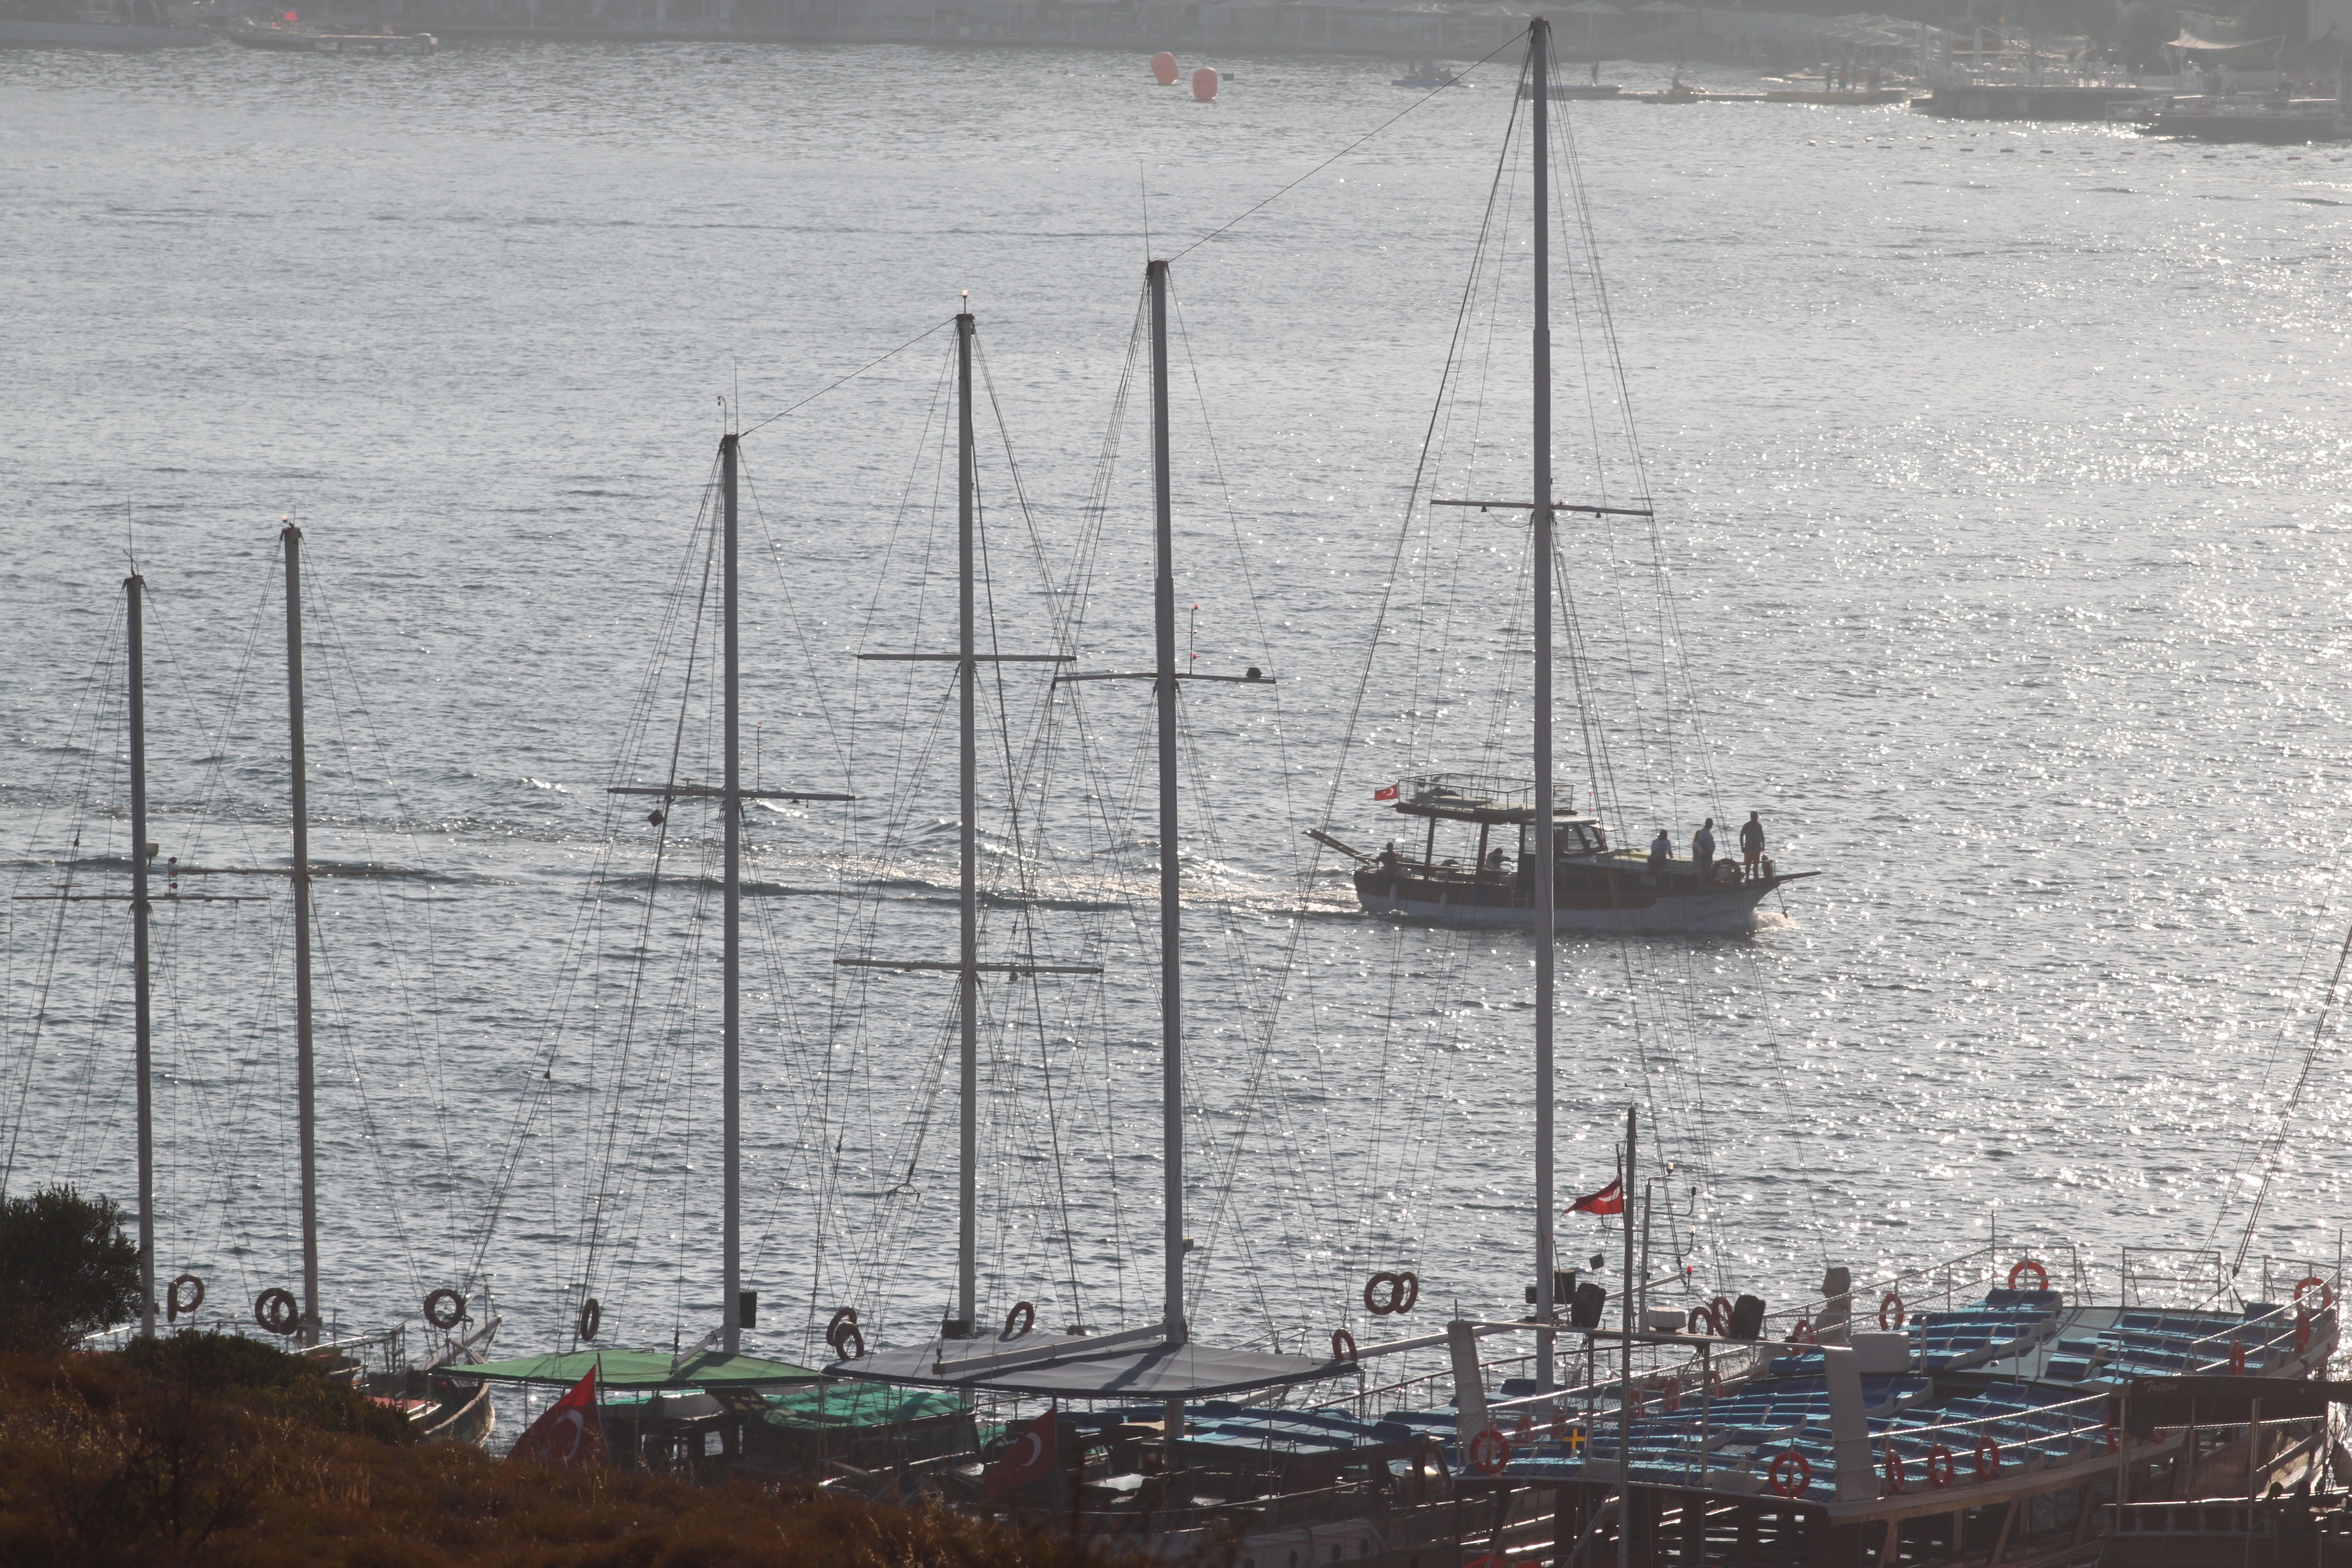
beach, landscape, sea, water, dock, boat, seaside, vehicle, fishing, mast, port, gumbet